People's Trust for Endangered Species

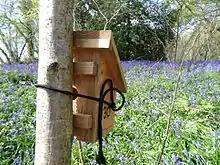
One of ~500 dormouse nest boxes at Briddlesford Nature Reserve, used to monitor the population within these woodlands as part of the NDMP.

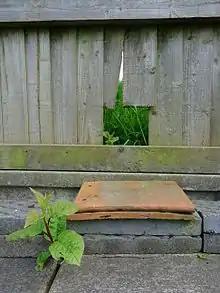
Linking gardens is central to Hedgehog Street as impermeable garden fences and walls can make hedgehog populations unviable.

In 2011, in partnership with wildlife charity the British Hedgehog Preservation Society (BHPS), PTES launched the campaign 'Hedgehog Street' in response to a detected decline in Britain's hedgehog ("Erinaceus europaeus") population.